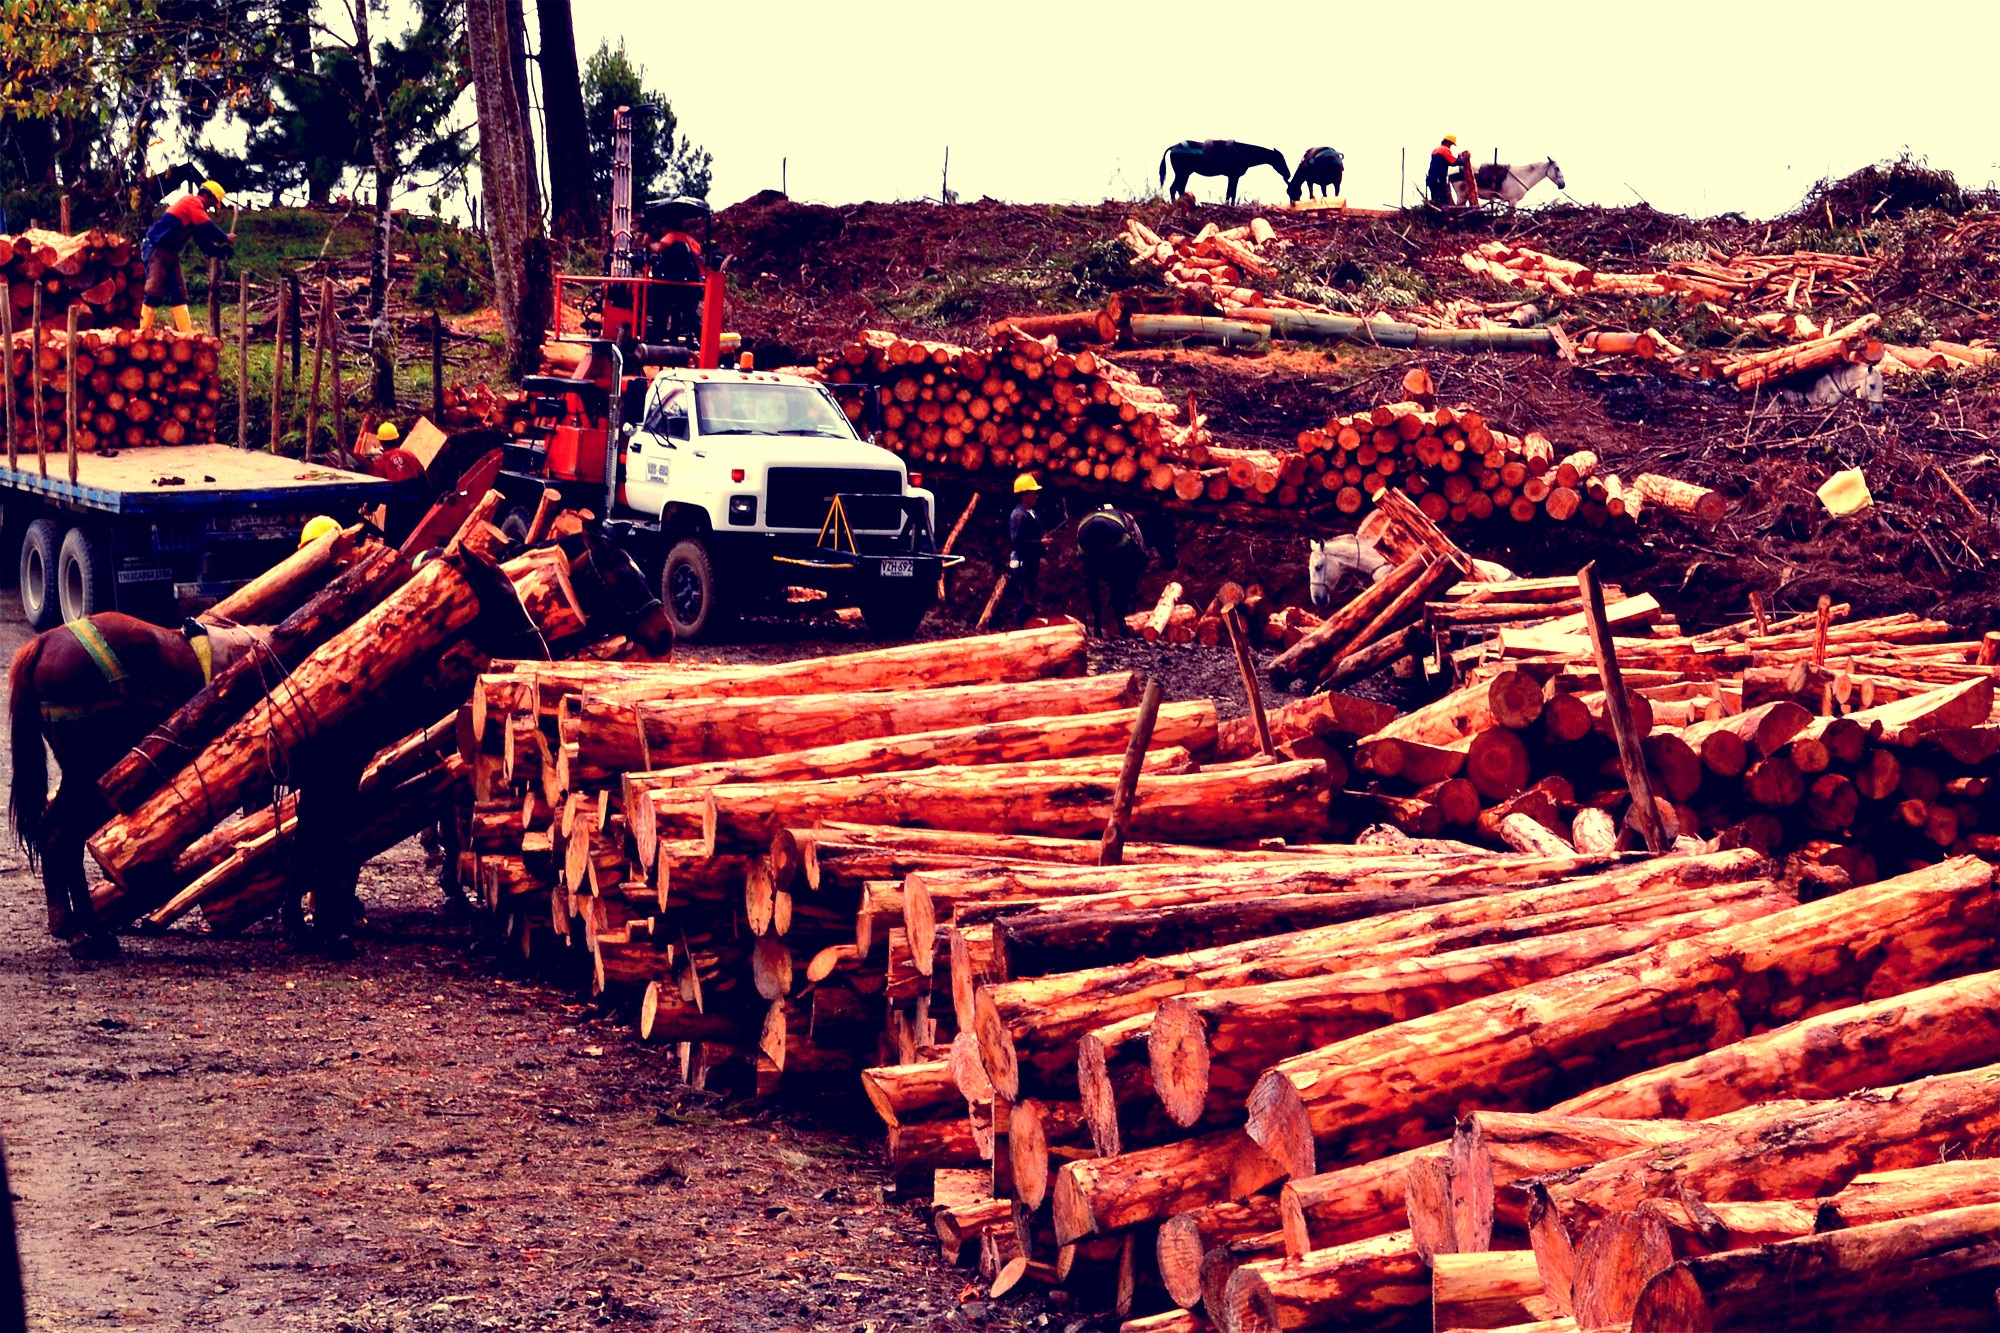
wood, track, transport, vehicle, industry, cut, trees, tala